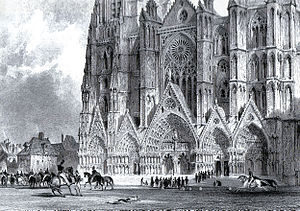
Domkirken i Bourges / Specifikationer / Portaler og facader
En gravering af vestfacaden, fra midten af 1800-tallet.
Domkirken i Bourges er en romersk katolsk katedral, dedikeret til helgenen Stefanus, i Bourges i Frankrig. Den er sæde for Ærkebiskoppen af Bourges.